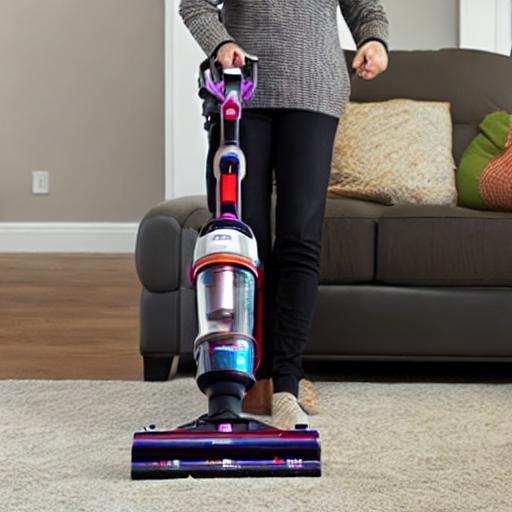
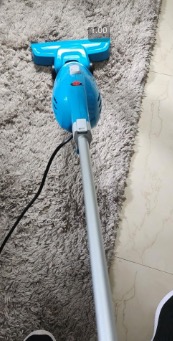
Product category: items_vacuum
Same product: no